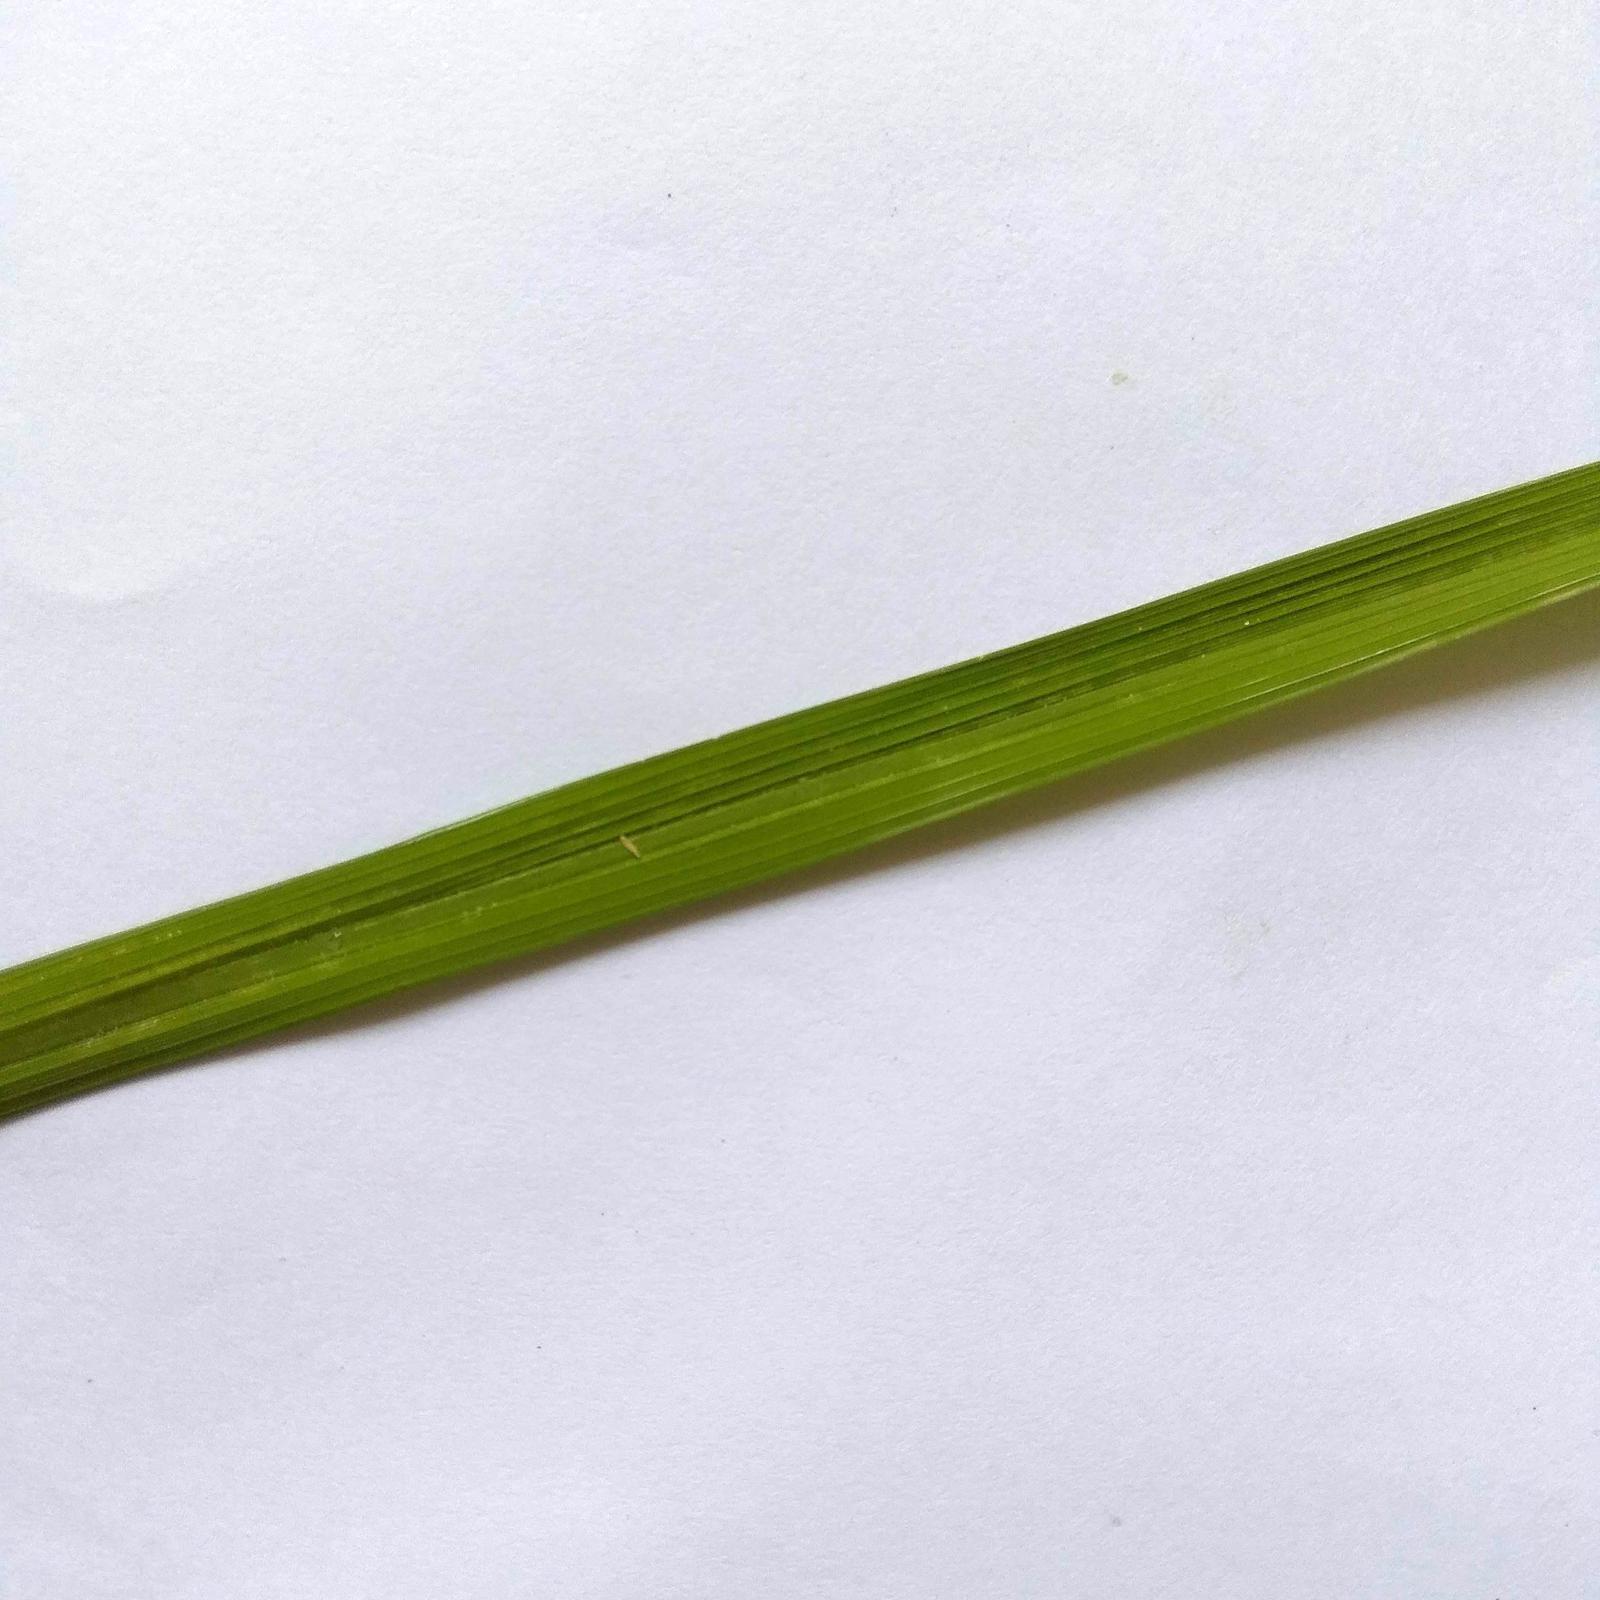
Nhãn: Healthy